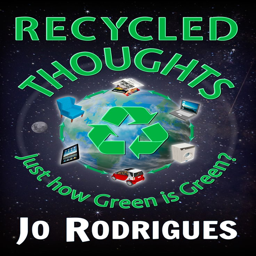
just how person is person ? recycled thoughts will change your views on current environmental challenges .